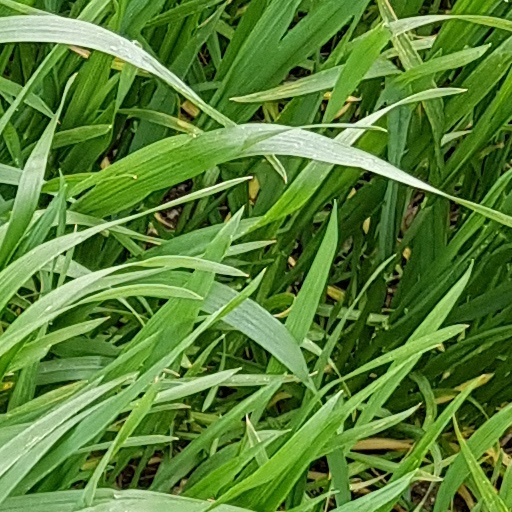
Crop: wheat